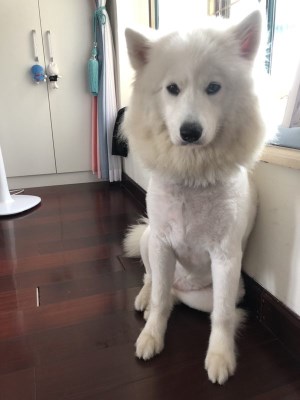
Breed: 2192-n000088-Samoyed